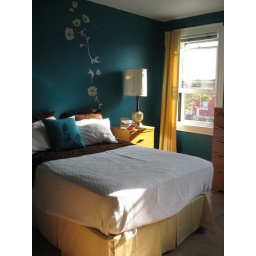
bed in bedroom